John Pintard

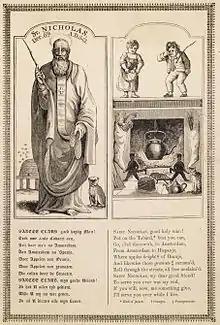
"Saint Nicholas" by John Pintard (1810)

He attended the College at New Jersey (which later became Princeton University), but left school to join the patriot forces when the British arrived at New York. He went on various expeditions to harass the enemy. He returned to school briefly and received the degree of A.B. in 1776. He served as deputy commissary of prisoners at New York under his uncle Lewis. His duties were to examine and relieve the wants of the prisoners. On November 12, 1784, he married Elizabeth Brashear, daughter of Colonel Abraham Brashear of Paramus, New Jersey.